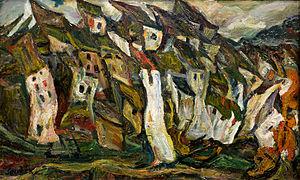
Chaïm Soutine (1893 - 1943) Coll. Jean Walter et Paul Guillaume, Musée de l'Orangerie, Paris
Chaïm Soutine est un peintre juif russe émigré en France, né en 1893 ou 1894 dans le village de Smilovitchi, à cette époque dans l'Empire russe, et mort à Paris le 9 août 1943.